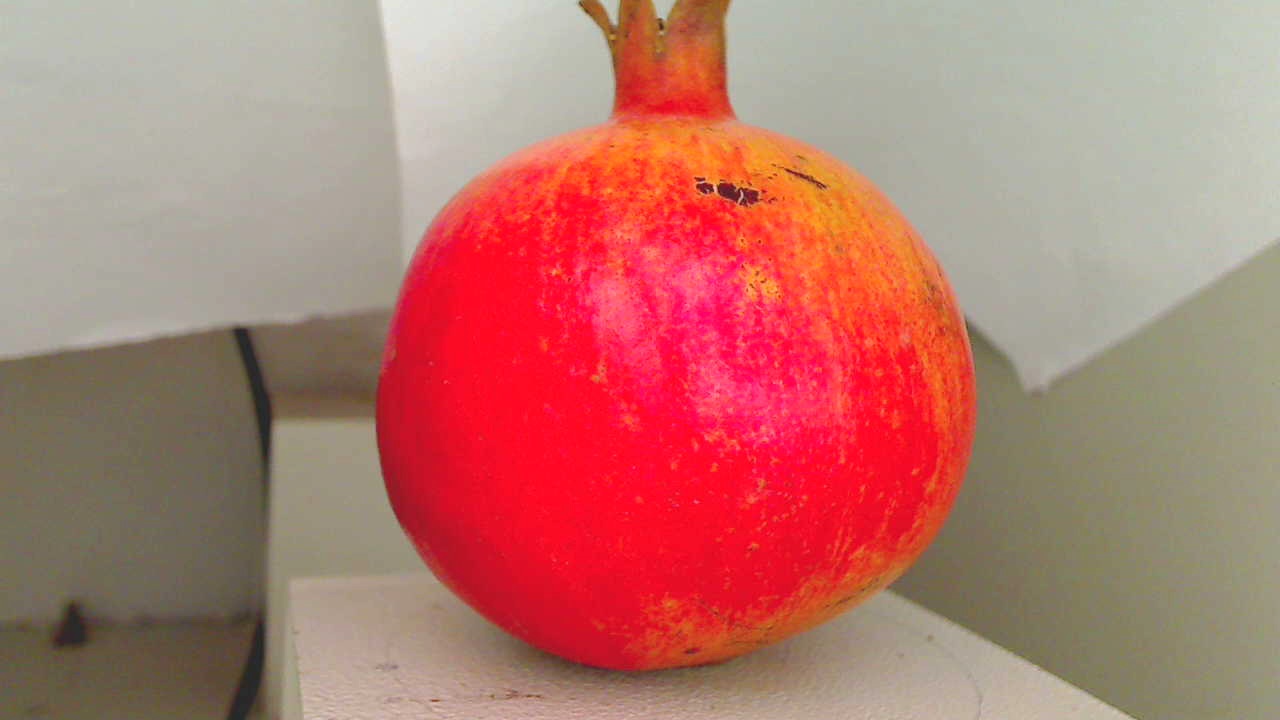
Grade: grade-2
Quality: quality-2